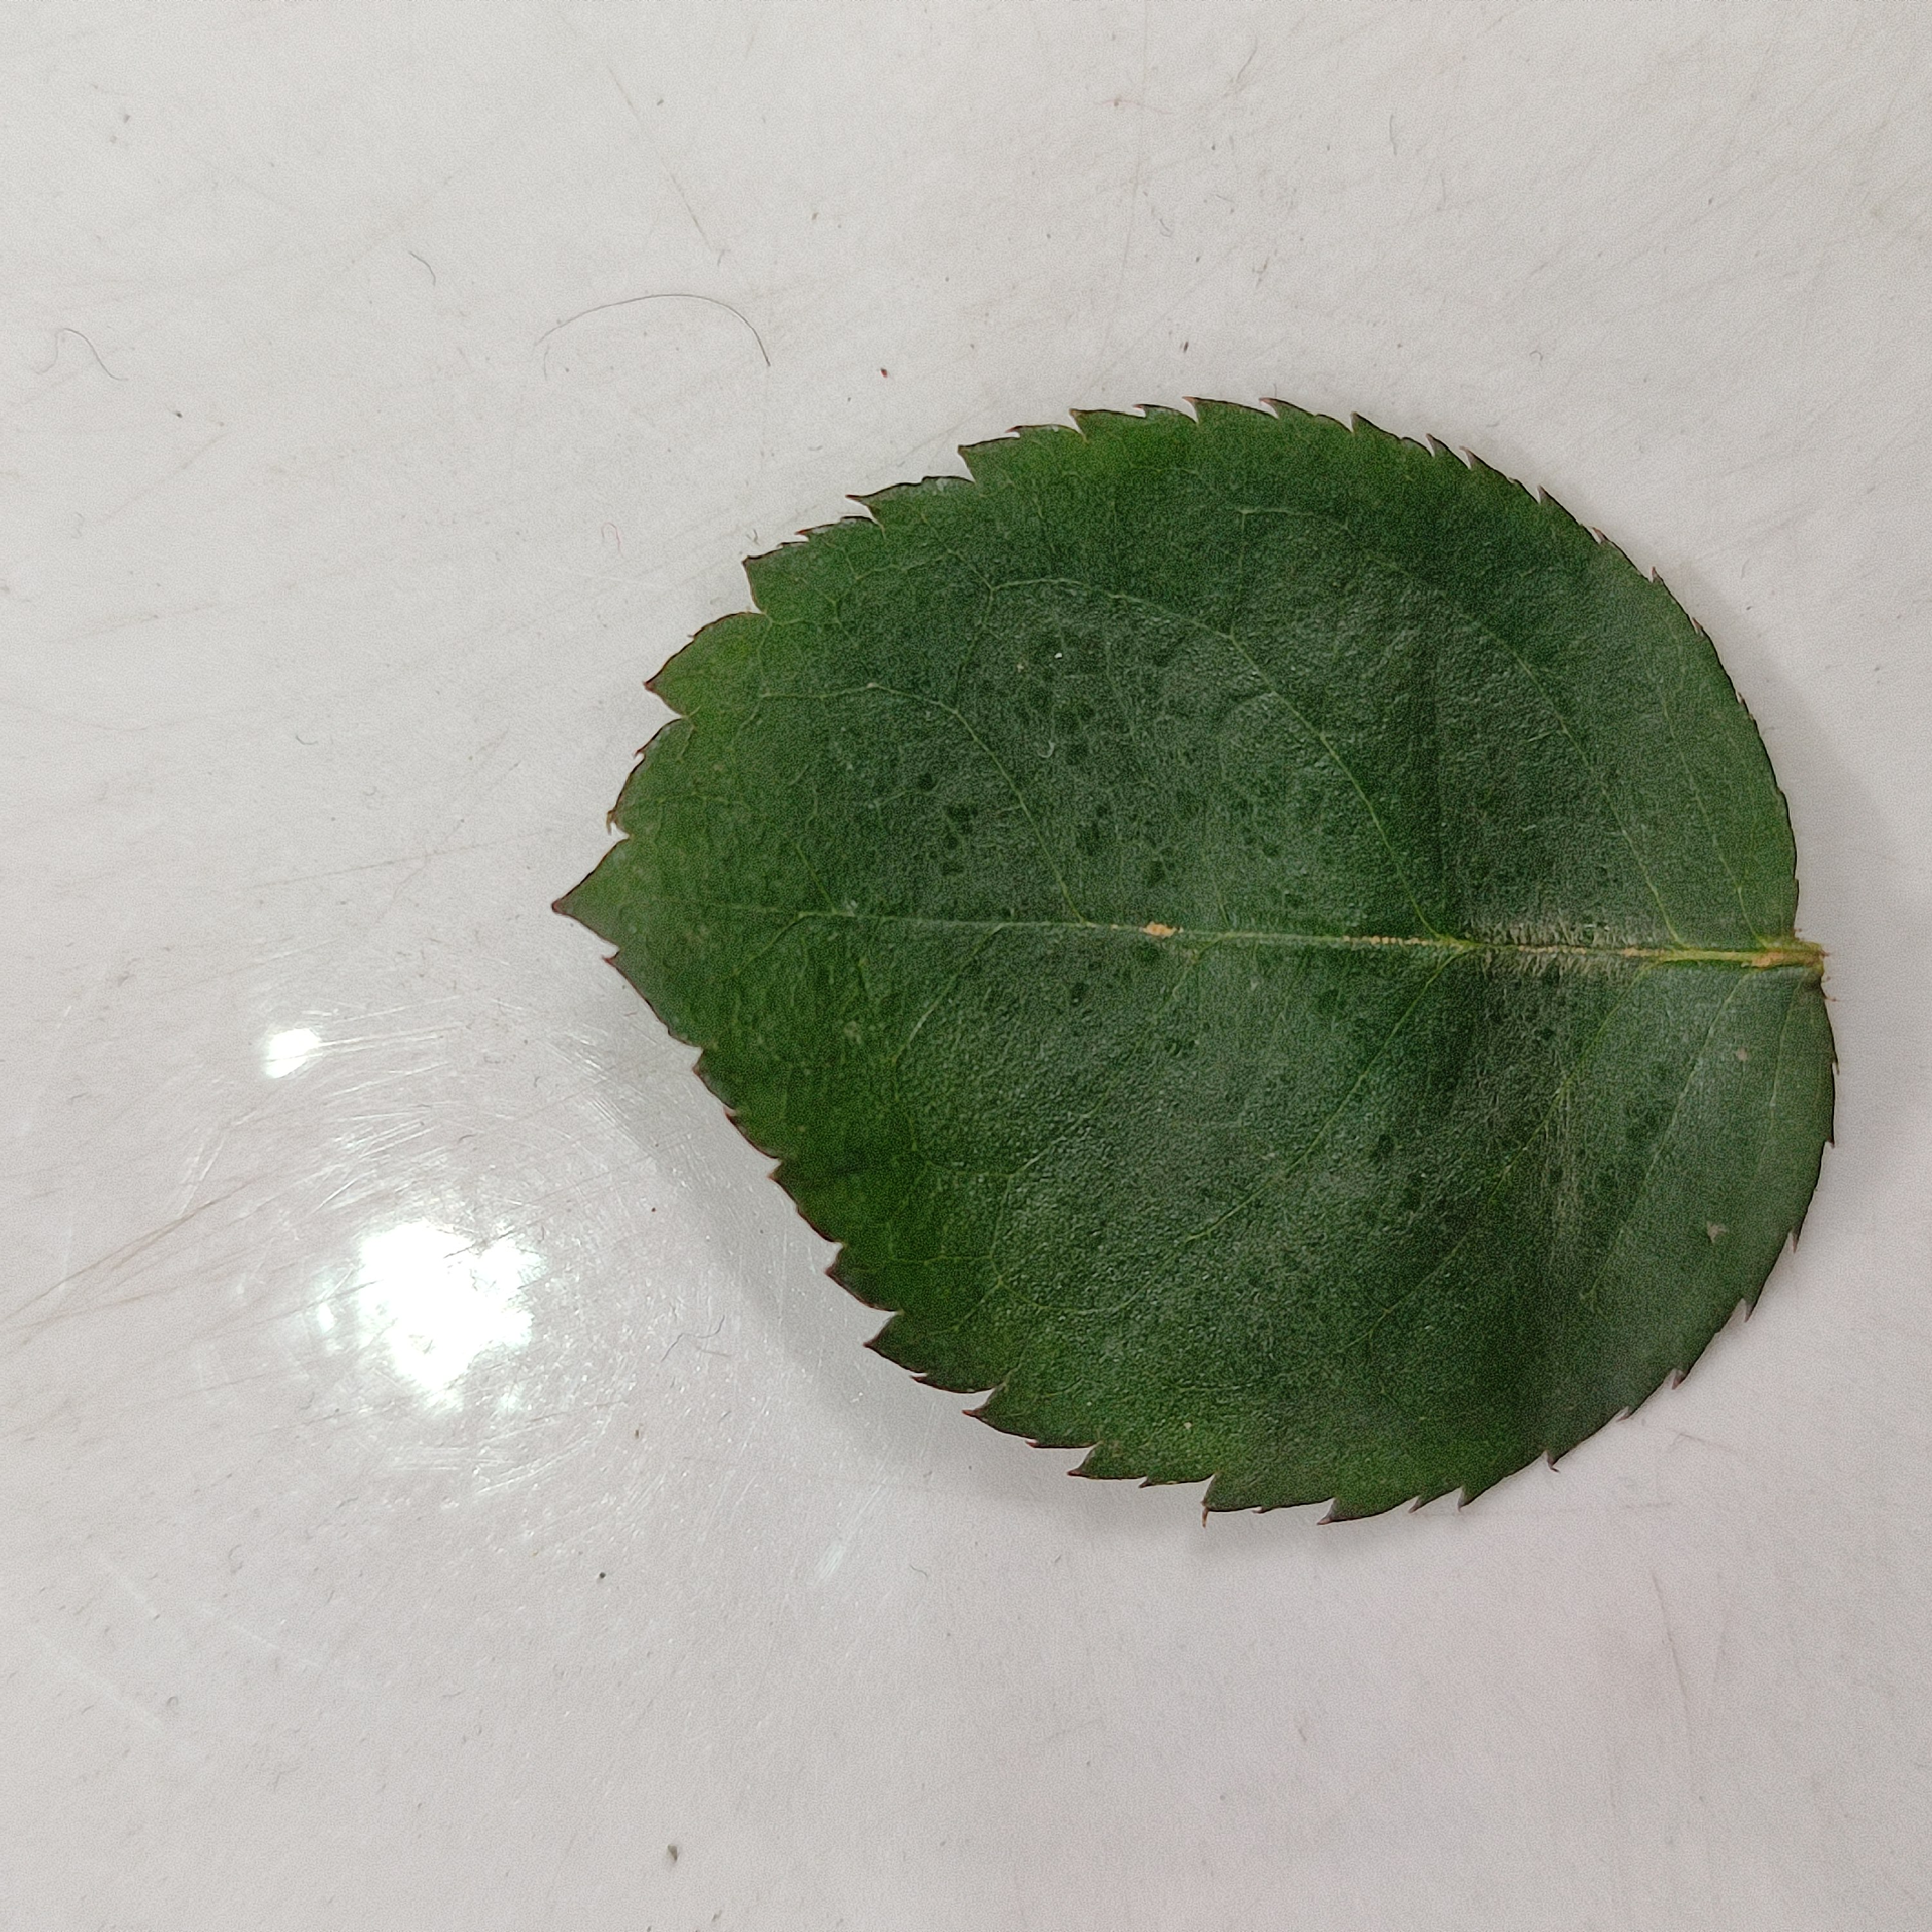
Label: Healthy Leaf